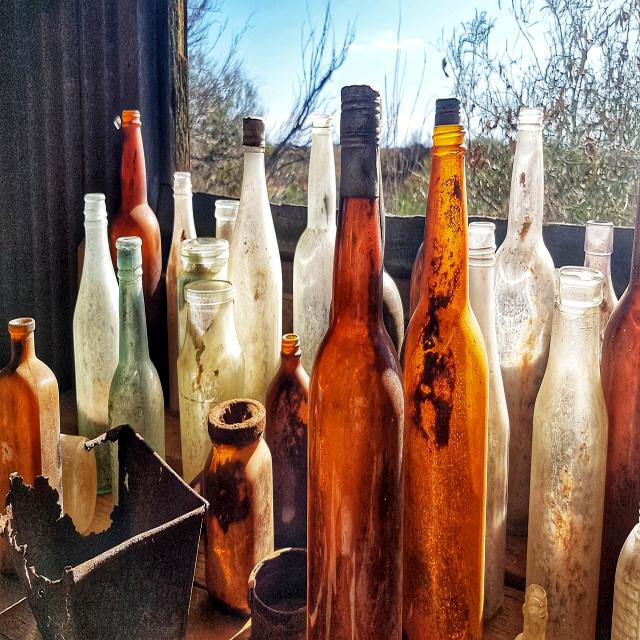
Label: Glass